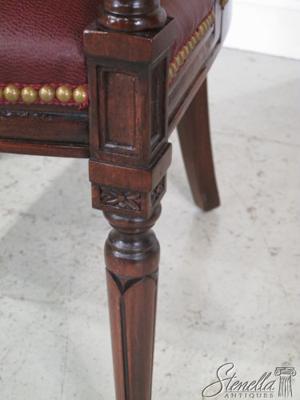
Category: chair